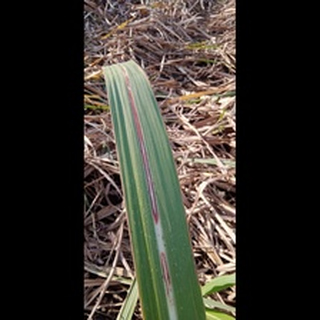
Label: sugarcane_red_rot